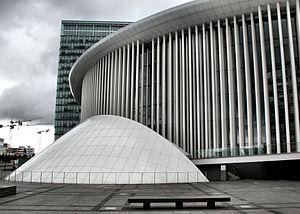
Luxembourg, communément appelée Luxembourg-Ville ou simplement d’Stad, est la capitale du Grand-Duché de Luxembourg ainsi que la plus grande ville du pays avec un peu plus de 119 000 habitants.